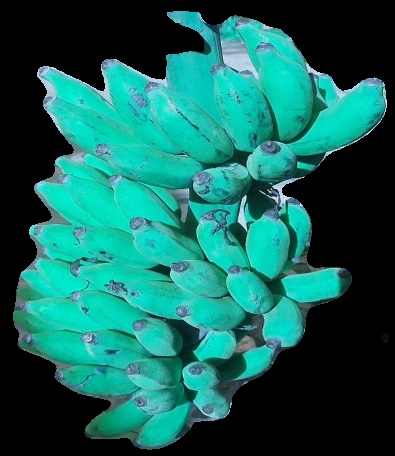
Variety: elakki-bale
Grade: grade3